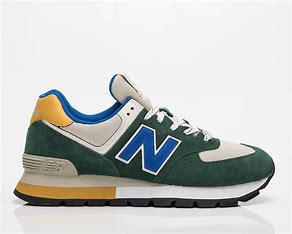
Brand: New
Model: Balance New Balance 574 Series